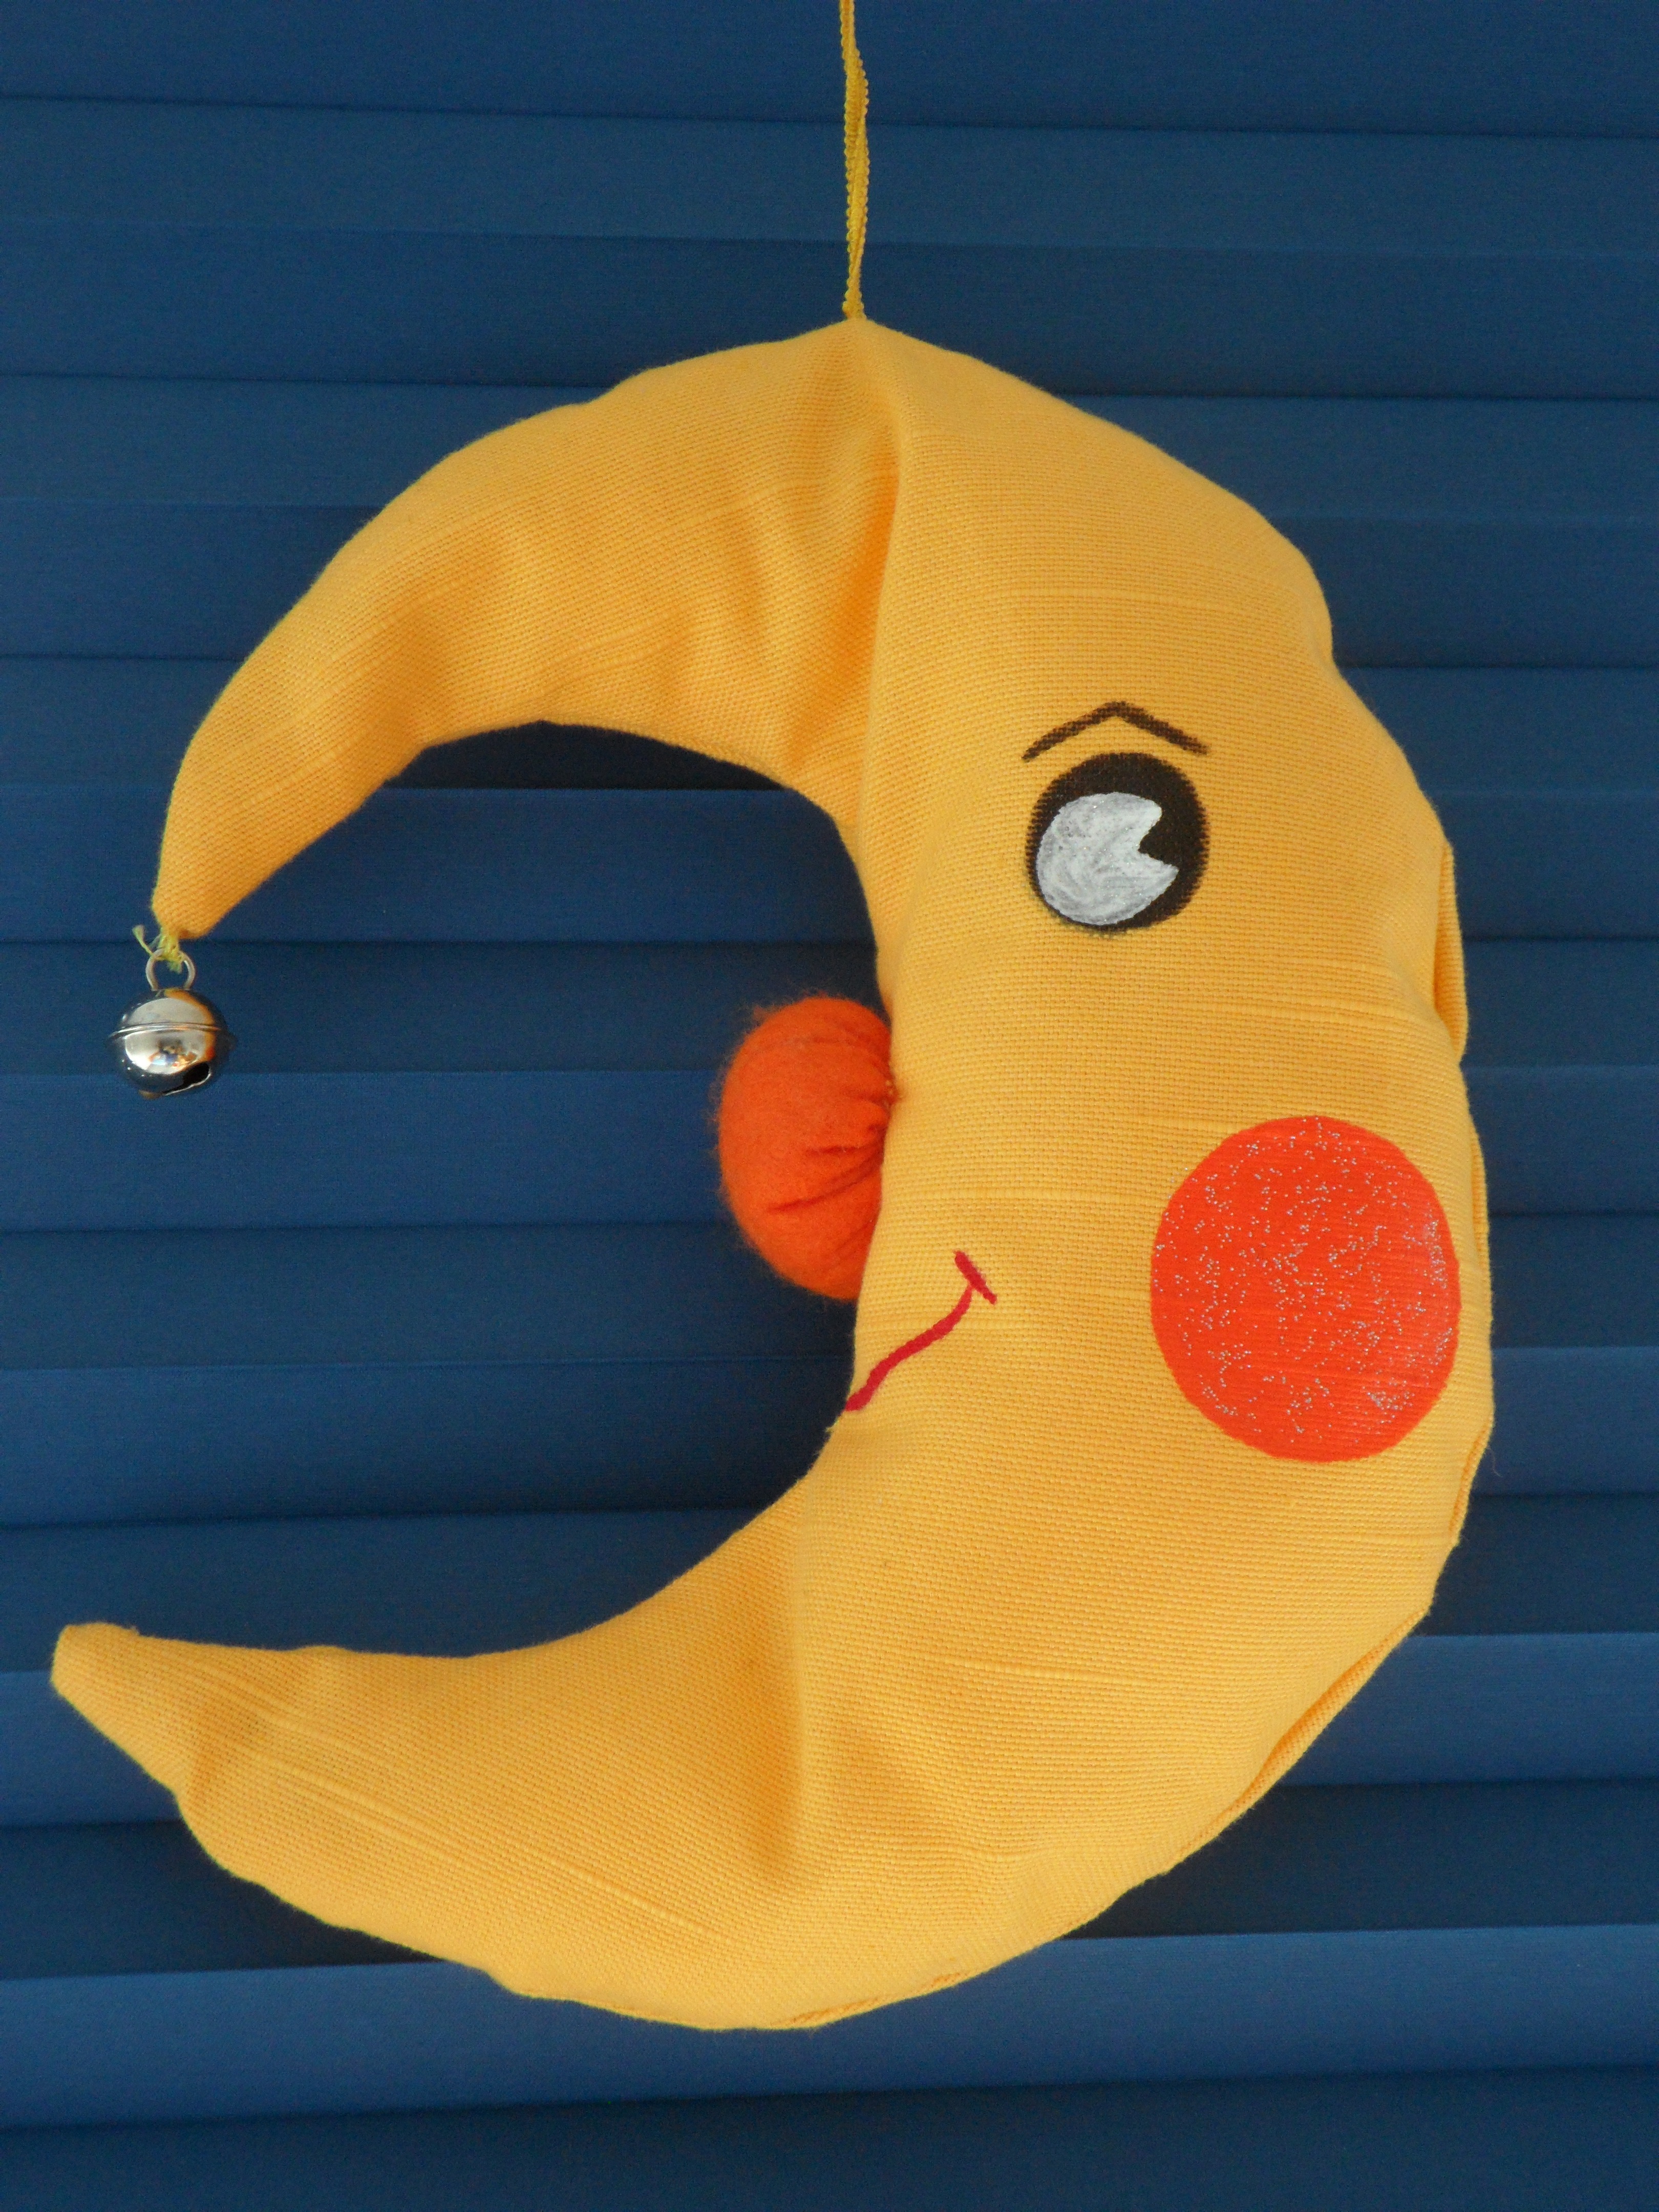
evening, orange, child, clothing, yellow, toy, moon, homemade, textile, children, sleep, dream, bed, plush, calming, good night, stuffed toy, fall asleep, sandman, in the bed bring, evening ritual, go to bed